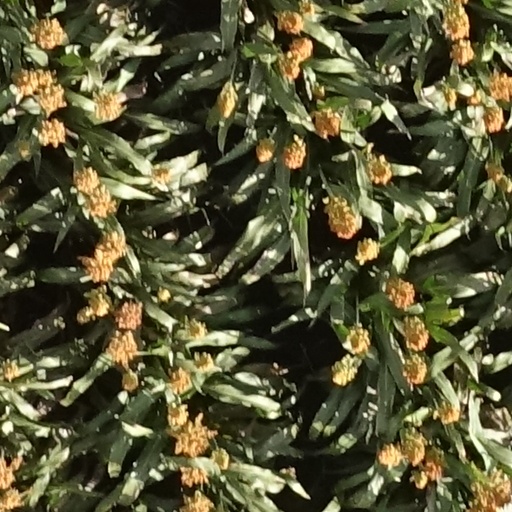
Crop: sorghum